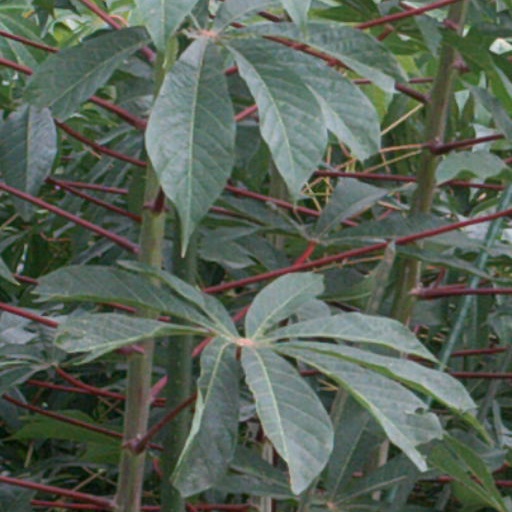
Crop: cassava